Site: brandenburg
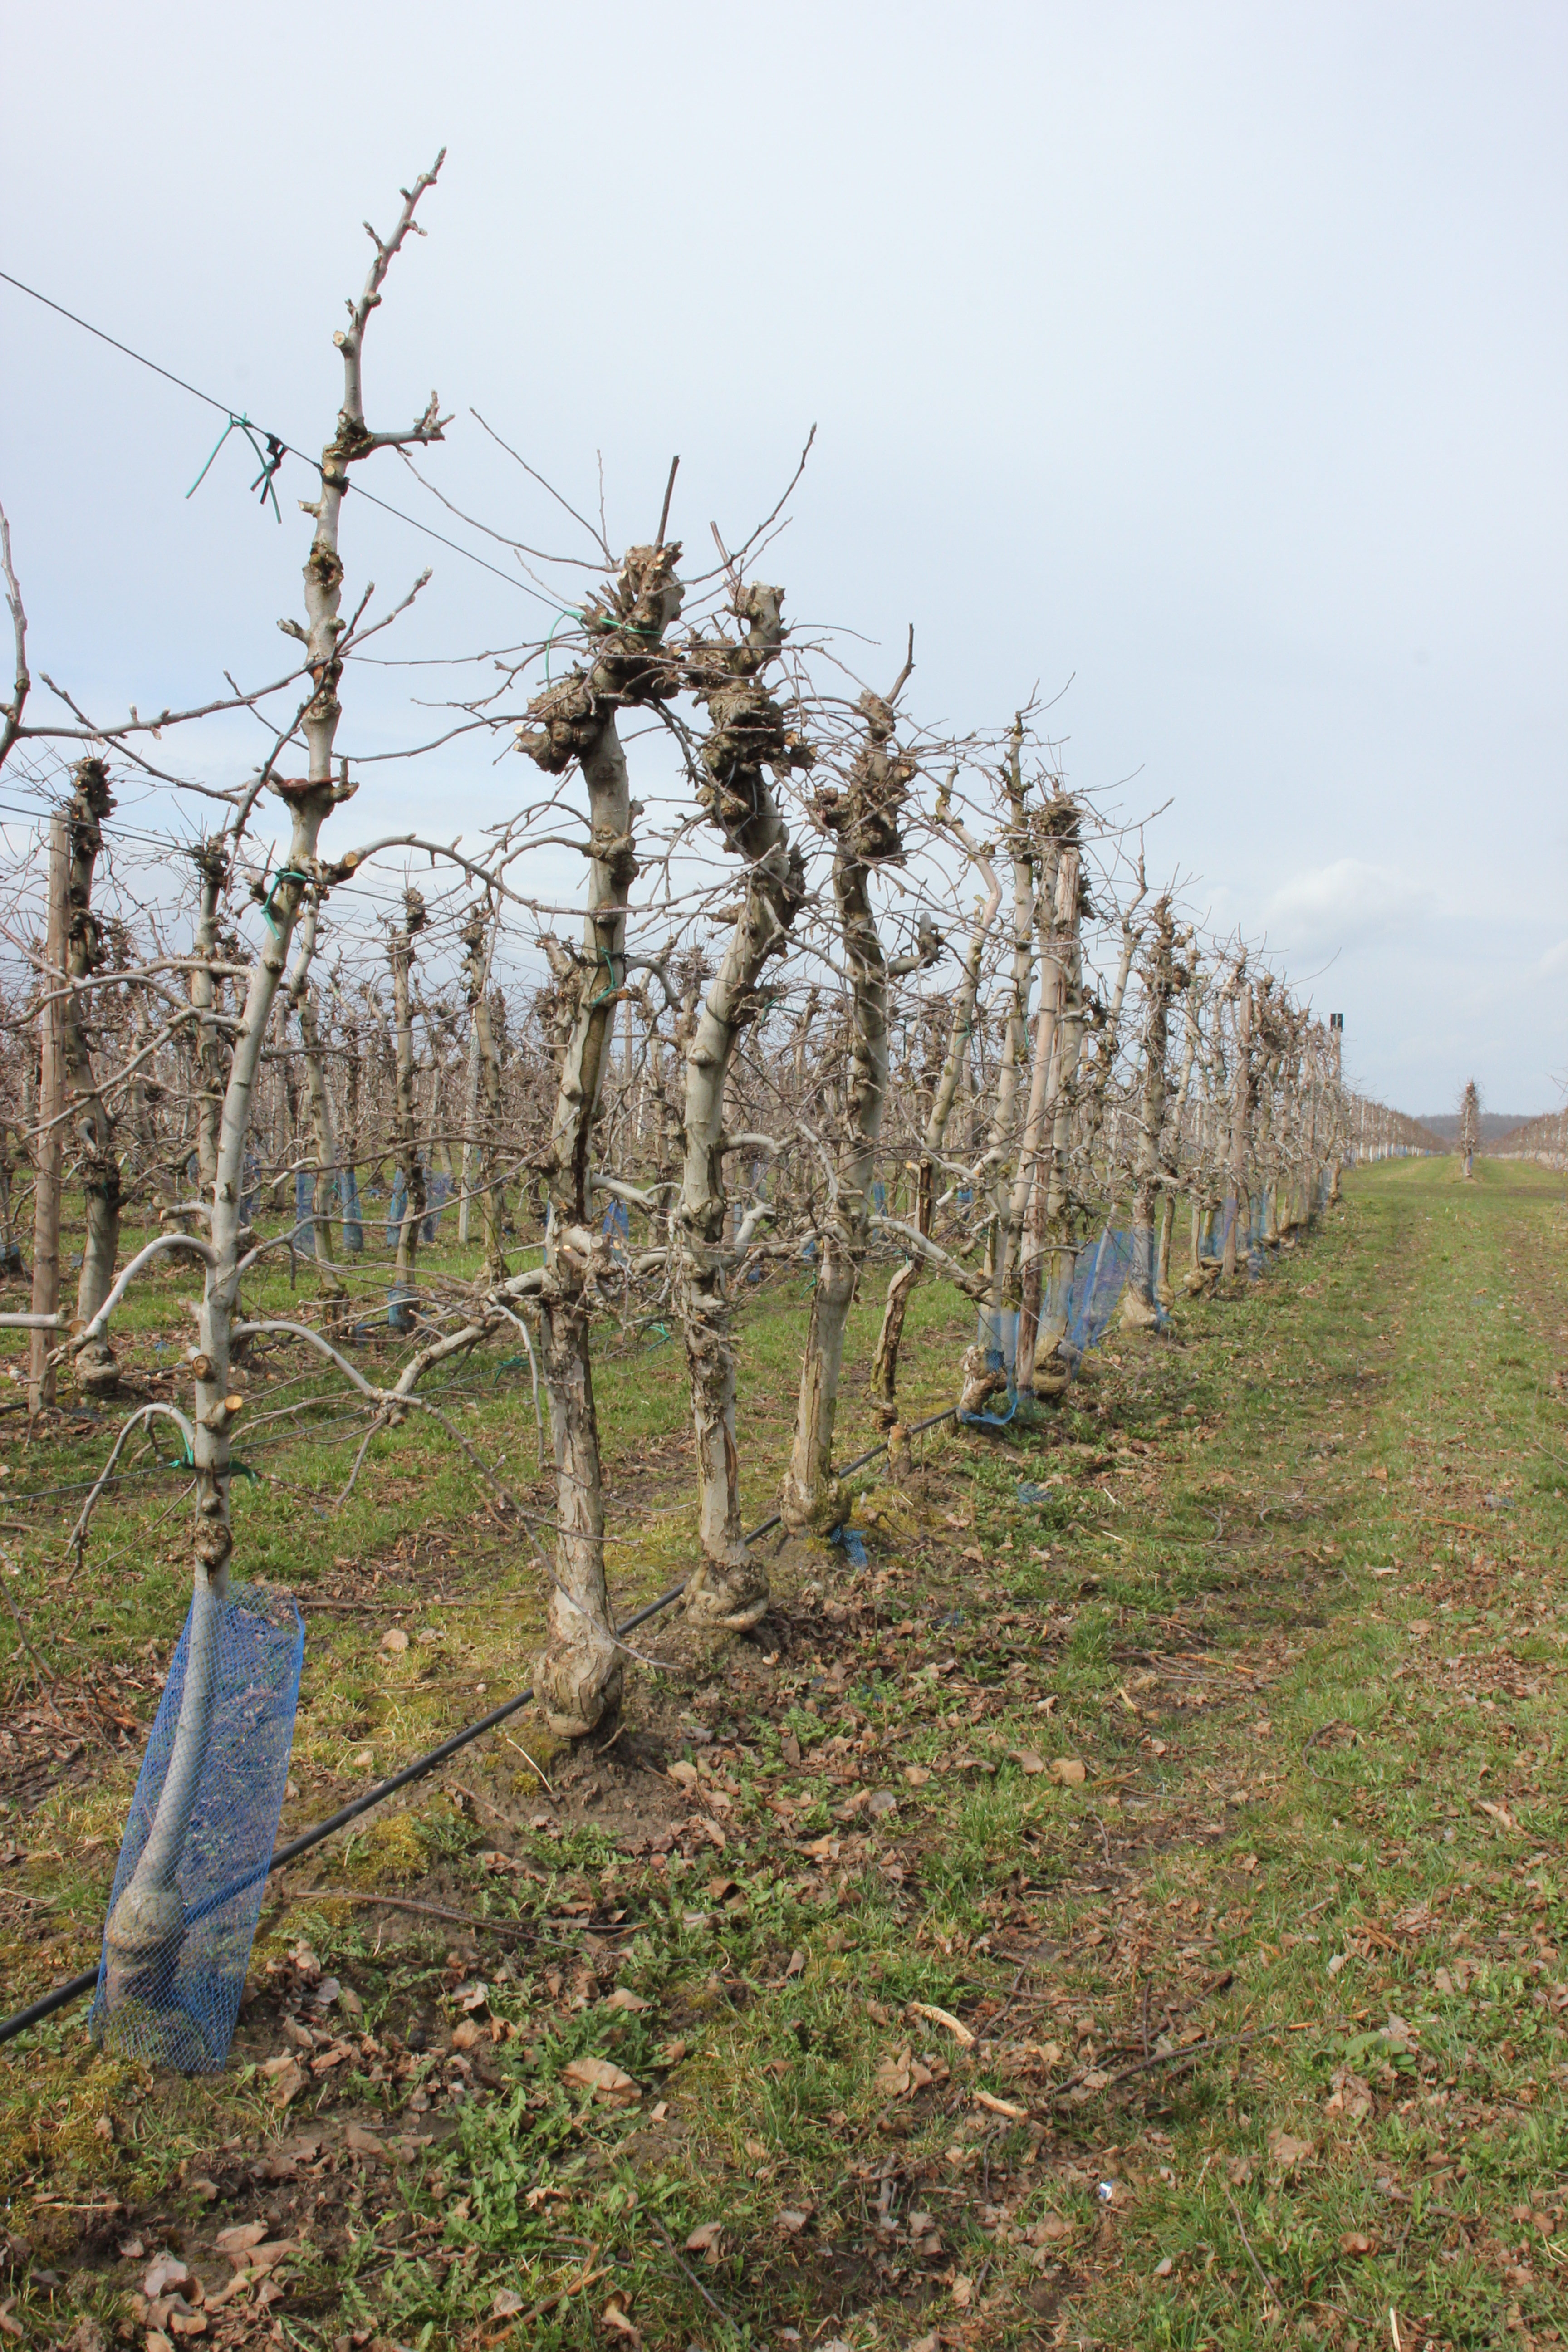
Growth stage (BBCH 01): Bud development